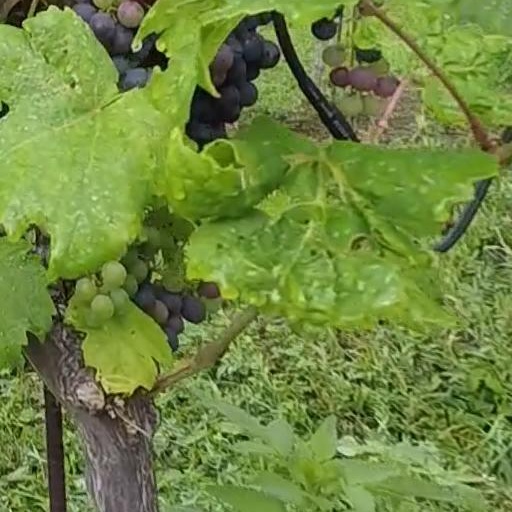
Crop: grape